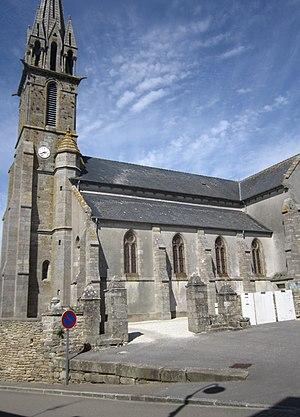
Landunvez
La liste des églises du Finistère recense de la manière la plus complète possible les églises, cathédrales et basiliques situées dans le département français du Finistère.
Landunvez [lɑ̃dynvɛs] est une commune du département du Finistère, dans la région Bretagne, en France.